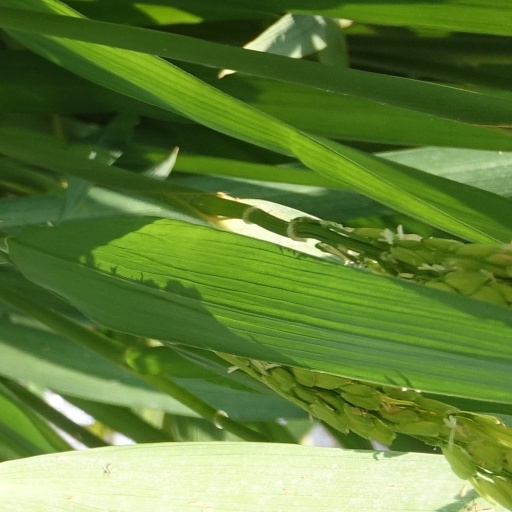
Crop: rice